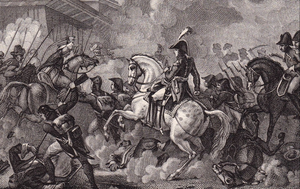
Gravure du XIXe siècle de François Louis Couché (1782-1849) représentant le maréchal Davout en Égypte.
Louis Nicolas d’Avout puis Davout, duc d'Auerstaedt, prince d'Eckmühl, né le 10 mai 1770 à Annoux dans l'Yonne et mort le 1ᵉʳ juin 1823 à Paris, est un général français de la Révolution et de l’Empire, élevé à la dignité de maréchal d'Empire par Napoléon en 1804.